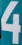
Number: 4